India national football team records and statistics

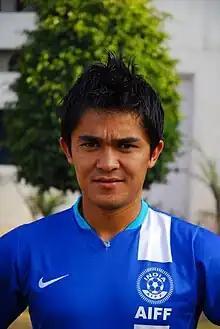
Sunil Chhetri is India's top goalscorer and their most capped player.

India has never played in finals of a FIFA World Cup. The closest they came to qualify was back in 2002 when they were a point away from progressing in to the final round.